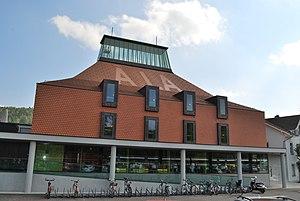
La bibliothèque cantonale est un lieu de rendez-vous culturel et social. À l’aide des expositions et des manifestations, la bibliothèque traite des thèmes actuels et fait avancer la compréhension pour la culture nationale et étrangère. La bibliothèque est un centre de formation également pour la formation continue individuelle. Le bâtiment de la bibliothèque dispose de son café.